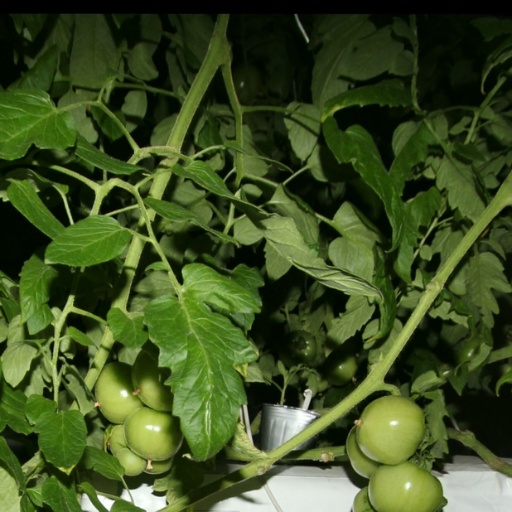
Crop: tomato